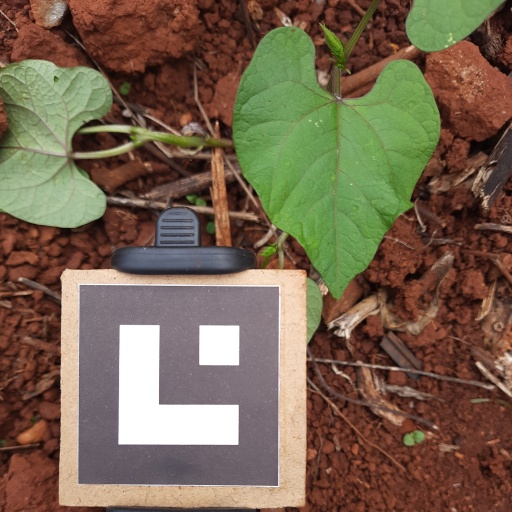
Observations: wavy surface, no eating holes, under shade